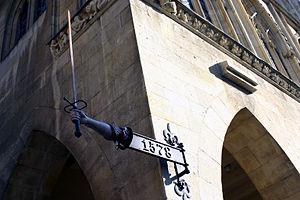
Münster [ˈmʊnstər] est une ville allemande située dans le nord du Land de Rhénanie-du-Nord-Westphalie. De 1815 à 1945, Münster était la capitale de la province depuis lors disparue de Westphalie. La ville, étendue sur 302,91 km² et bordée par l'Aa, se situe entre Osnabrück et Dortmund, au centre de l'actuelle province de Münster.